Salme Setälä

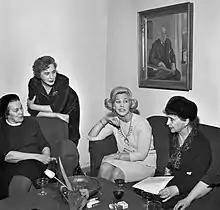
Salme Setälä (left), , Eeva Joenpelto and Sylvi Kekkonen in 1962

Salme Setälä (from 1919–1930 Cornér; 18 January 1894, Helsinki — 6 October 1980, Helsinki) was a Finnish architect and writer. She graduated from the Helsinki University of Technology in 1917. She worked in a number of architecture offices. In the early 1950s she made several study trips in Europe. After that she was hired in the government office for land-use planning. She planned the land use for over 30 areas in Finland.